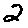
Label: 2